Joshidai Station

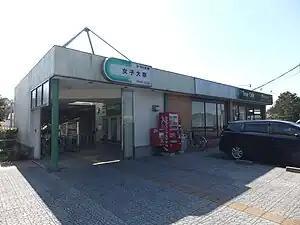
Station entrance

is a people mover station in Sakura, Chiba Prefecture, Japan. It is on the Yamaman Yūkarigaoka Line, serving the planned community of Yūkarigaoka. Trains run roughly every 20 minutes.